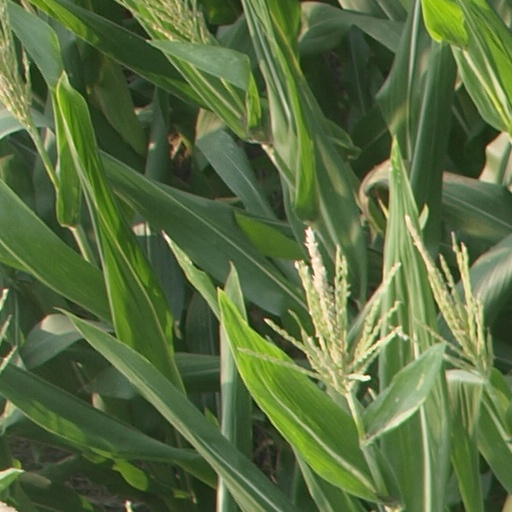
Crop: maize; corn